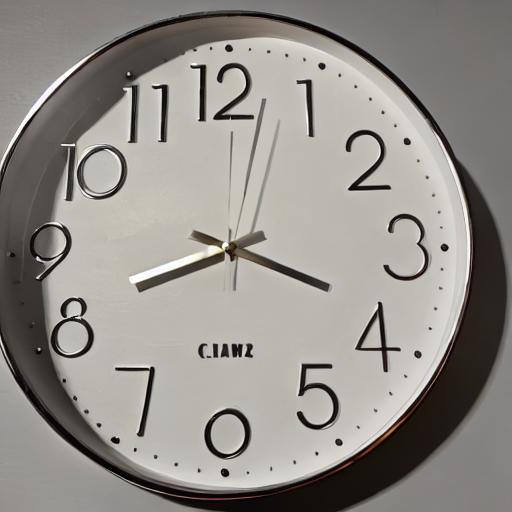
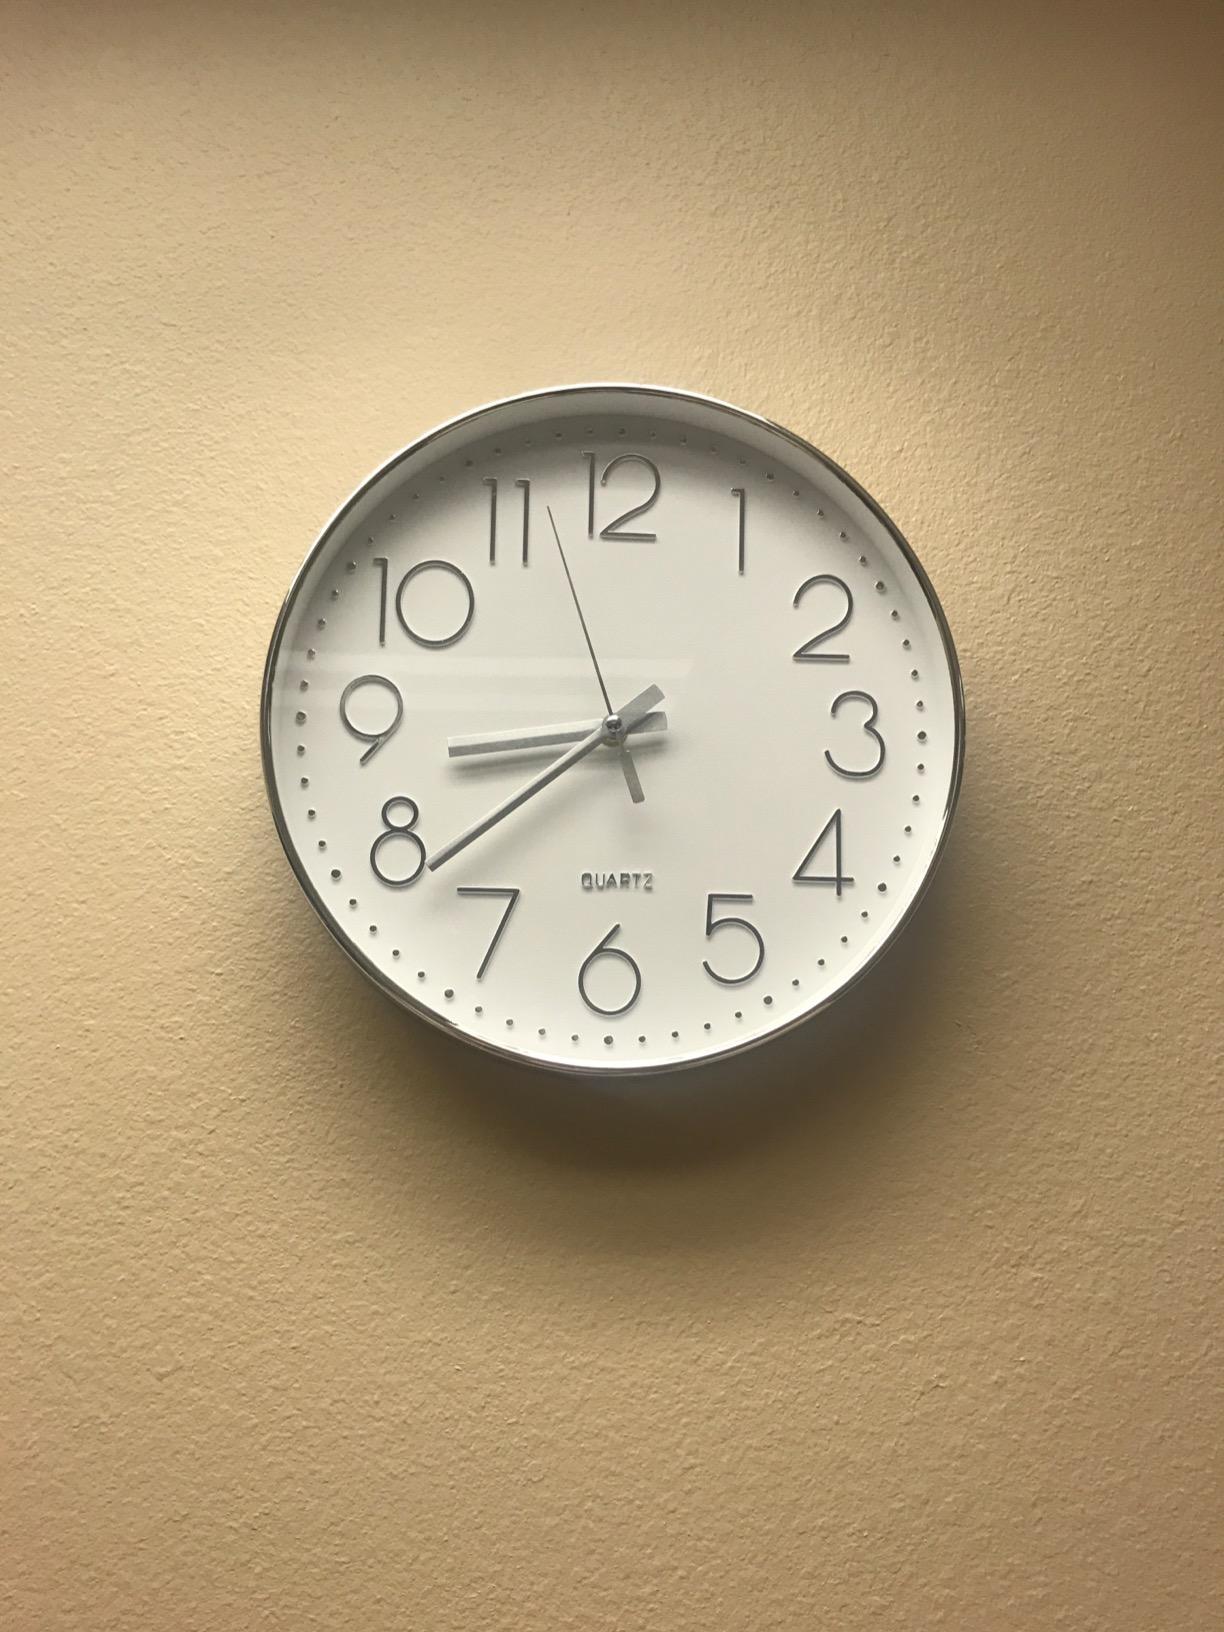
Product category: clock
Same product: no